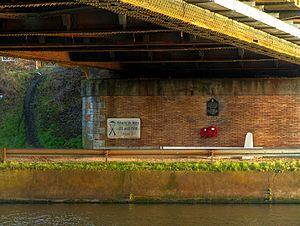
Nimy est une ancienne commune de Belgique située dans la province de Hainaut.